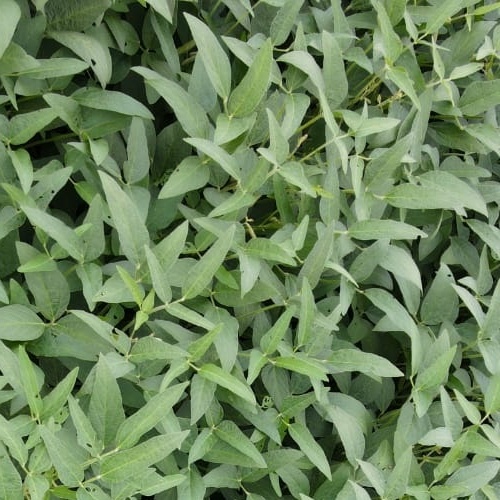
Label: Diabrotica_speciosa